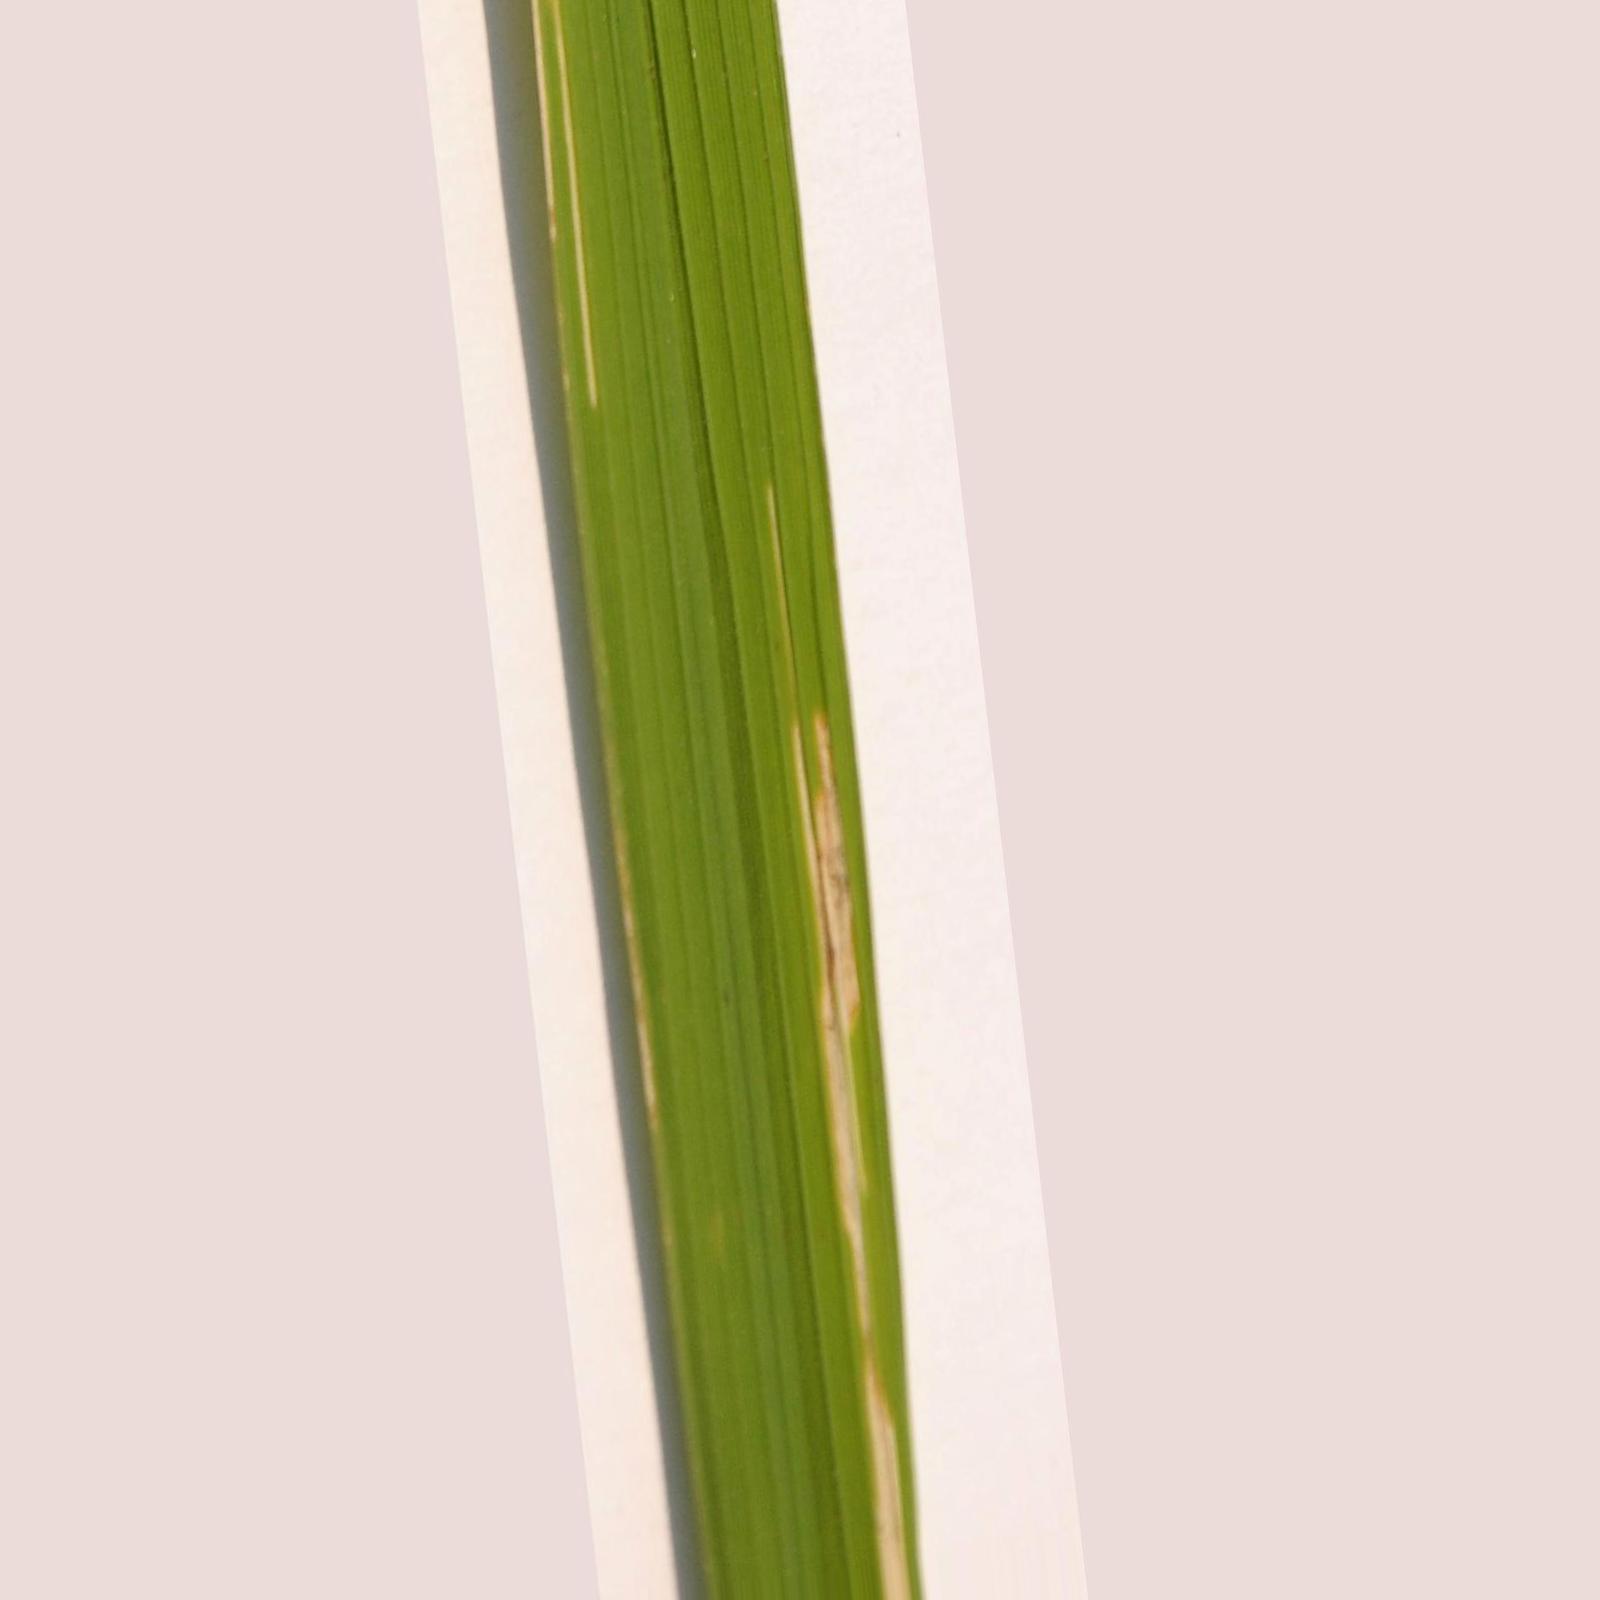
Nhãn: Bệnh Bạc lá (Bacterial leaf blight)